Infinity Group

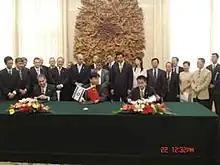
Signing ceremony launching Infinity-CSVC China Fund, June 22, 2004

The Infinity-CSVC China Fund was founded in 2004. It received the first license issued to a foreign-managed onshore RMB denominated fund. The number on the certificate reads 00001.